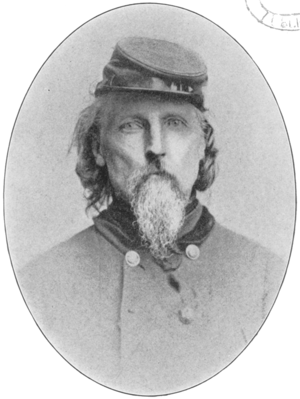
Friedrich Franz Karl Hecker, est un homme politique et un révolutionnaire allemand du milieu du XIXᵉ siècle.